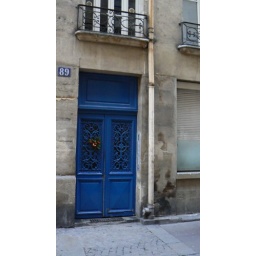
blue door near les halles 3